414th Fighter Group

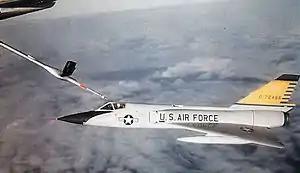
460th Fighter-Interceptor Squadron Convair F-106A refueling from a KC-135 September 1968

In December 1957, the 66th Fighter-Interceptor Squadron moved from Alaska to Oxnard and was assigned to the group. However, the squadron was inactivated the following month without being assigned personnel or aircraft. In January 1960 the group began to receive its first supersonic "Century Series" fighter, the McDonnell F-101B Voodoo. It continued to fly the Voodoo until September 1968 when the 437th squadron was inactivated and replaced by the 460th Fighter-Interceptor Squadron, which was equipped with the Convair F-106 Delta Dart. The F-106s for this conversion came from the inactivating 456th Fighter-Interceptor Squadron at Castle Air Force Base, California. The group operated this interceptor until the end of 1969 when it was inactivated as ADC reduced its manned interceptor force in view of the reduced threat to the United States from Soviet bomber aircraft. All its components were inactivated as well, except for the 460th, which moved to Kingsley Field, Oregon, where it replaced the 59th Fighter-Interceptor Squadron, a Convair F-102 Delta Dagger unit.